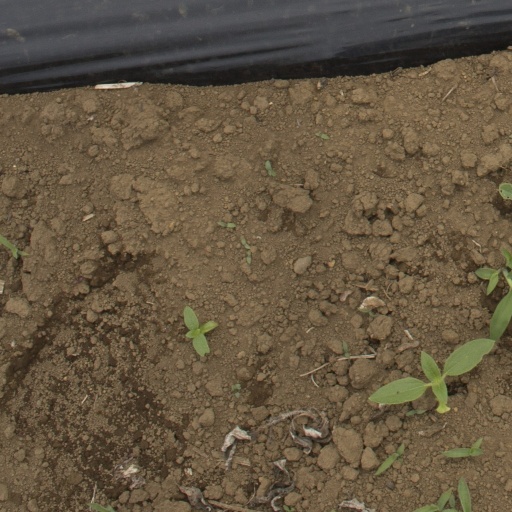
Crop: Jerusalem artichoke